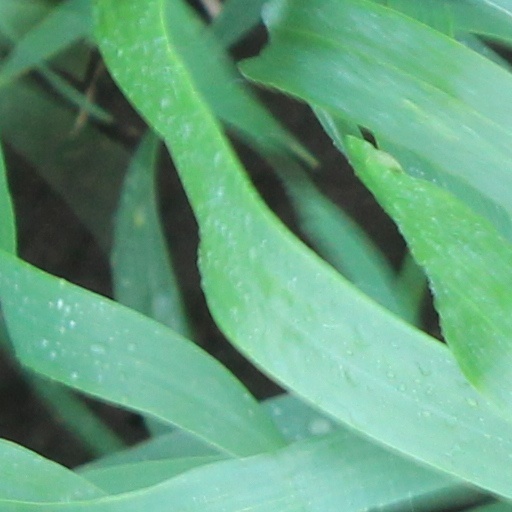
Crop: wheat